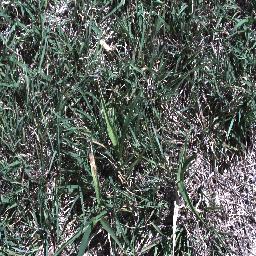
Label: negative